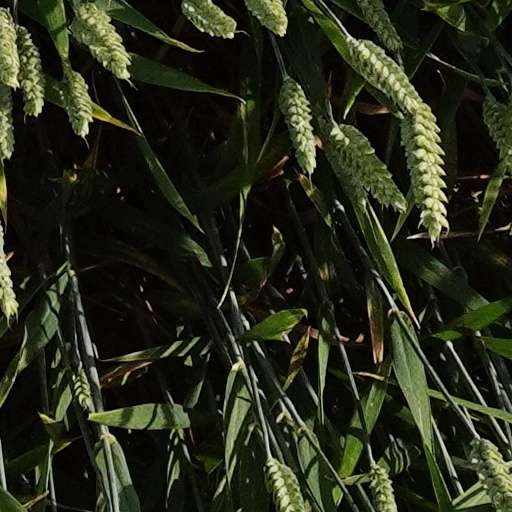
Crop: wheat